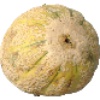
Label: Cantaloupe 2